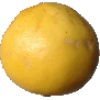
Label: Grapefruit White 1